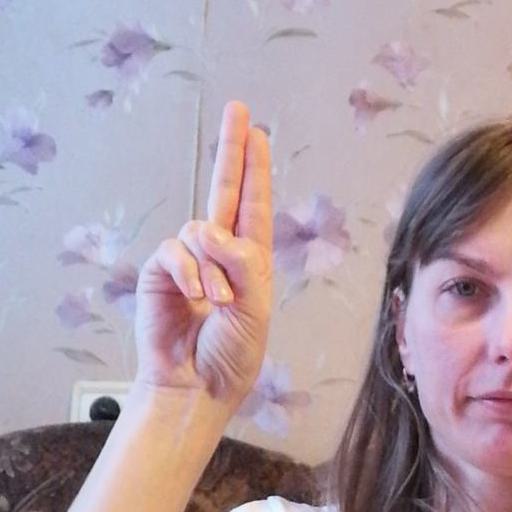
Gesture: two_up